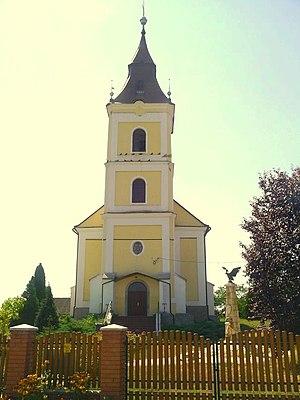
Tiszamogyorós est un village et une commune du comitat de Szabolcs-Szatmár-Bereg en Hongrie.